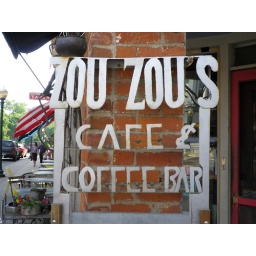
A corner cafe and coffee bar in downtown Chelsea, Zou Zou's sign is handmade.